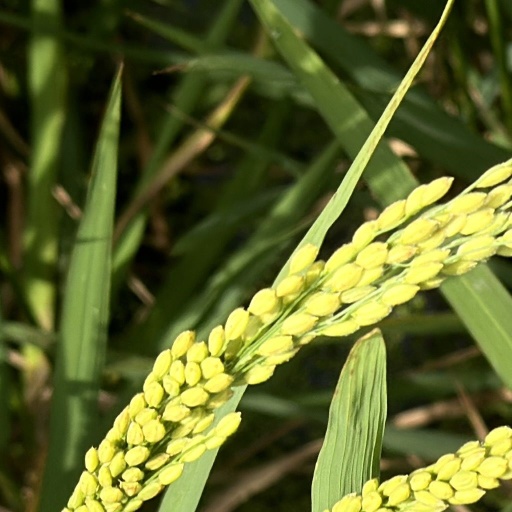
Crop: rice